Heaven Is a Traffic Jam on the 405

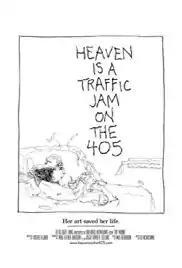
Film poster

Heaven Is a Traffic Jam on the 405 is a 2016 American documentary film directed by Frank Stiefel. Its subject is the artist Mindy Alper. The film earned a nomination for Best Short from the IDA Awards, and won both audience and jury awards at both the Full Frame Film Festival and the Austin Film Festival. It won the Oscar for Best Documentary Short Subject at the 90th Academy Awards.